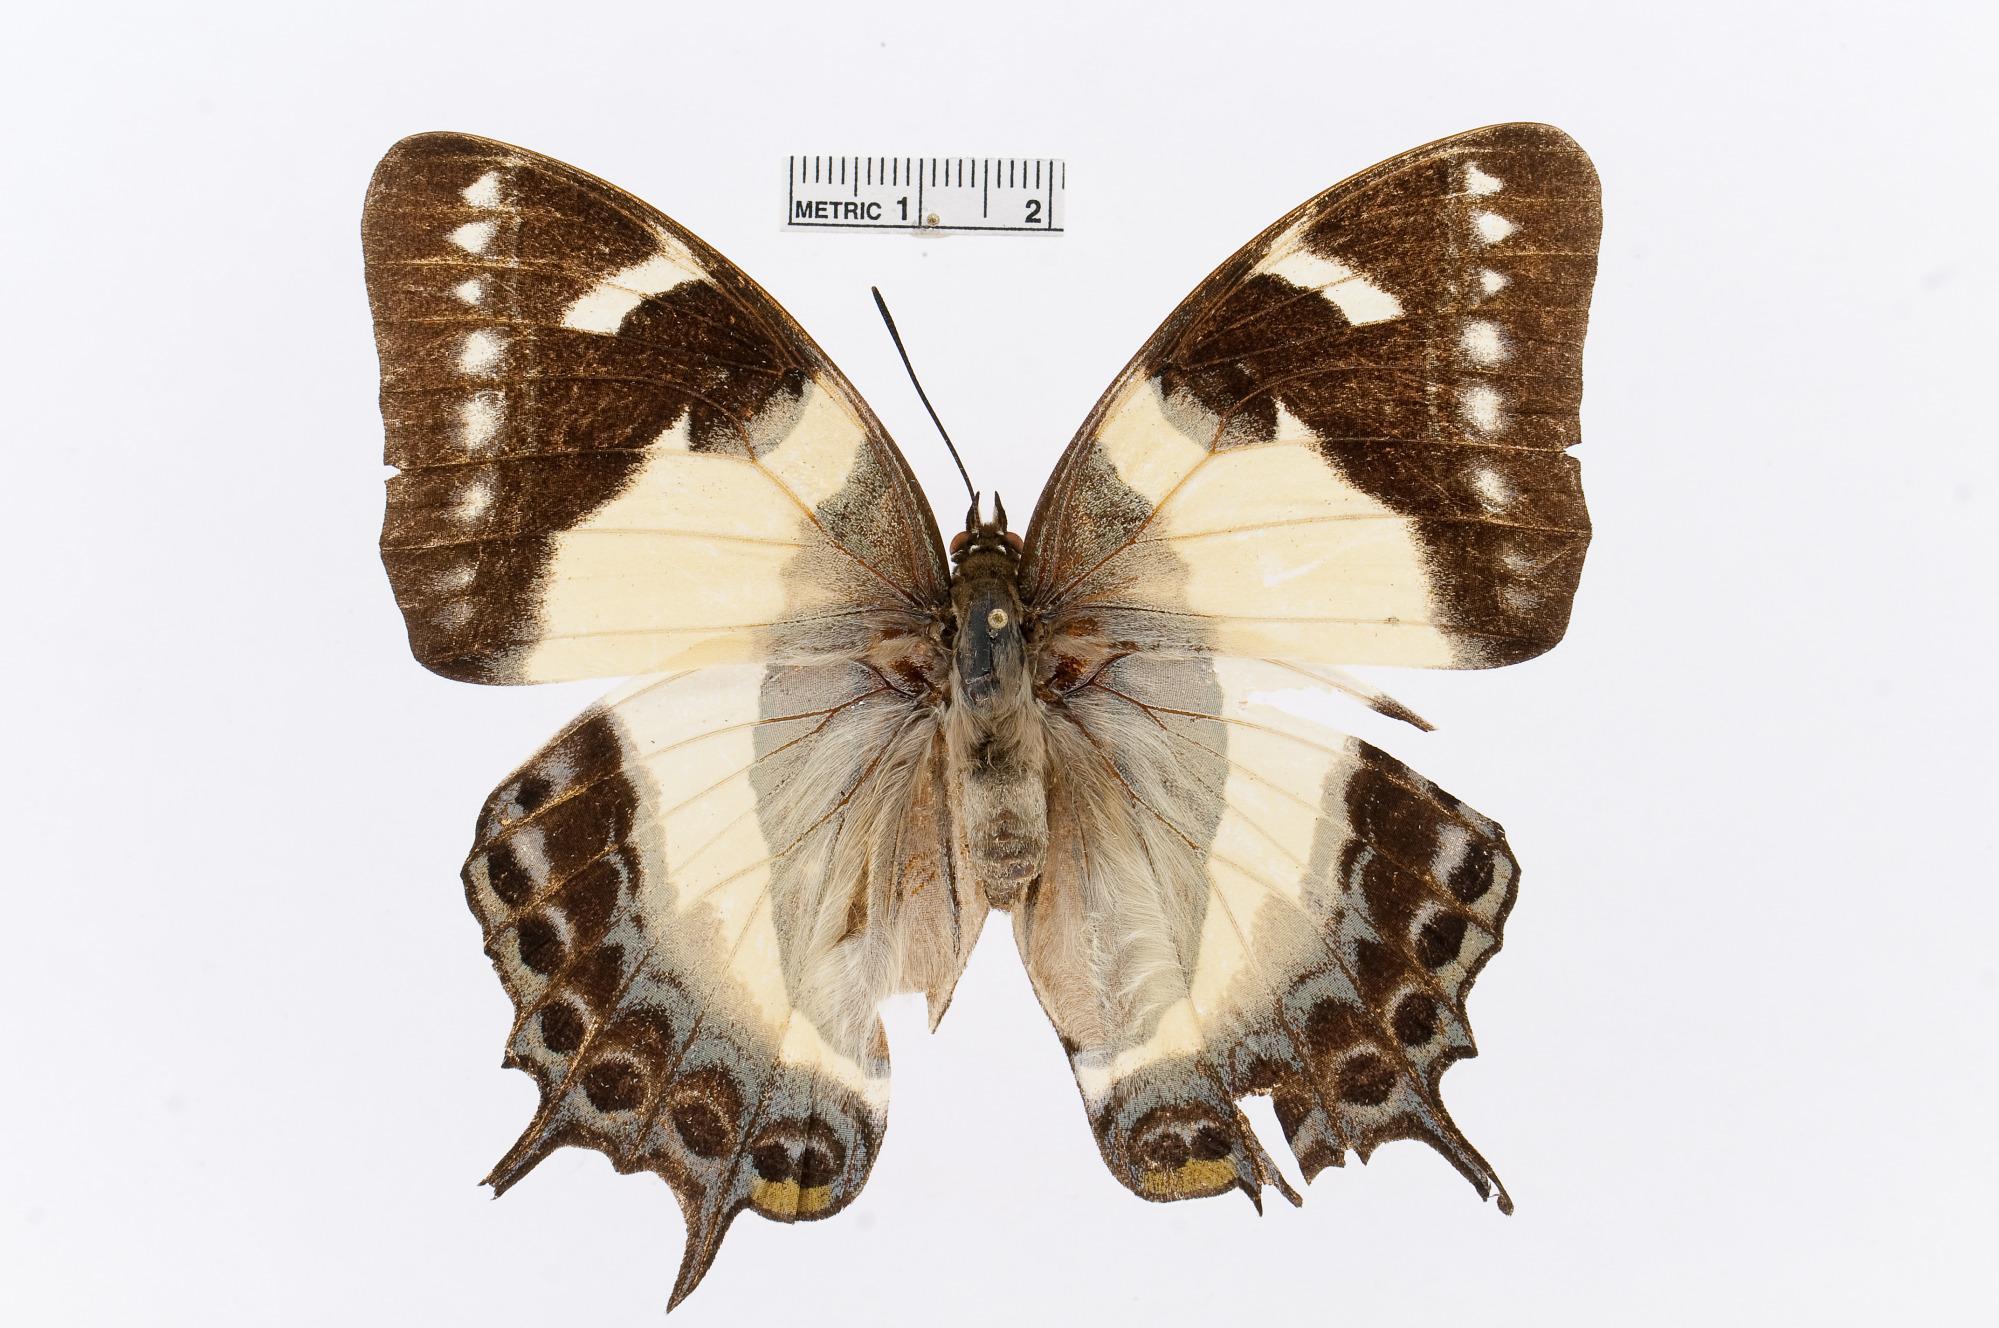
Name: Polyura clitarchus
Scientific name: Polyura clitarchus (Hewitson, 1874)
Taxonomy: Animalia, Arthropoda, Insecta, Lepidoptera, Nymphalidae, Charaxinae